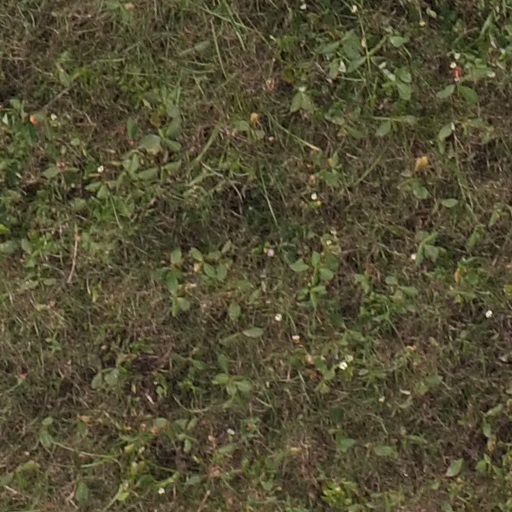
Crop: maize; corn